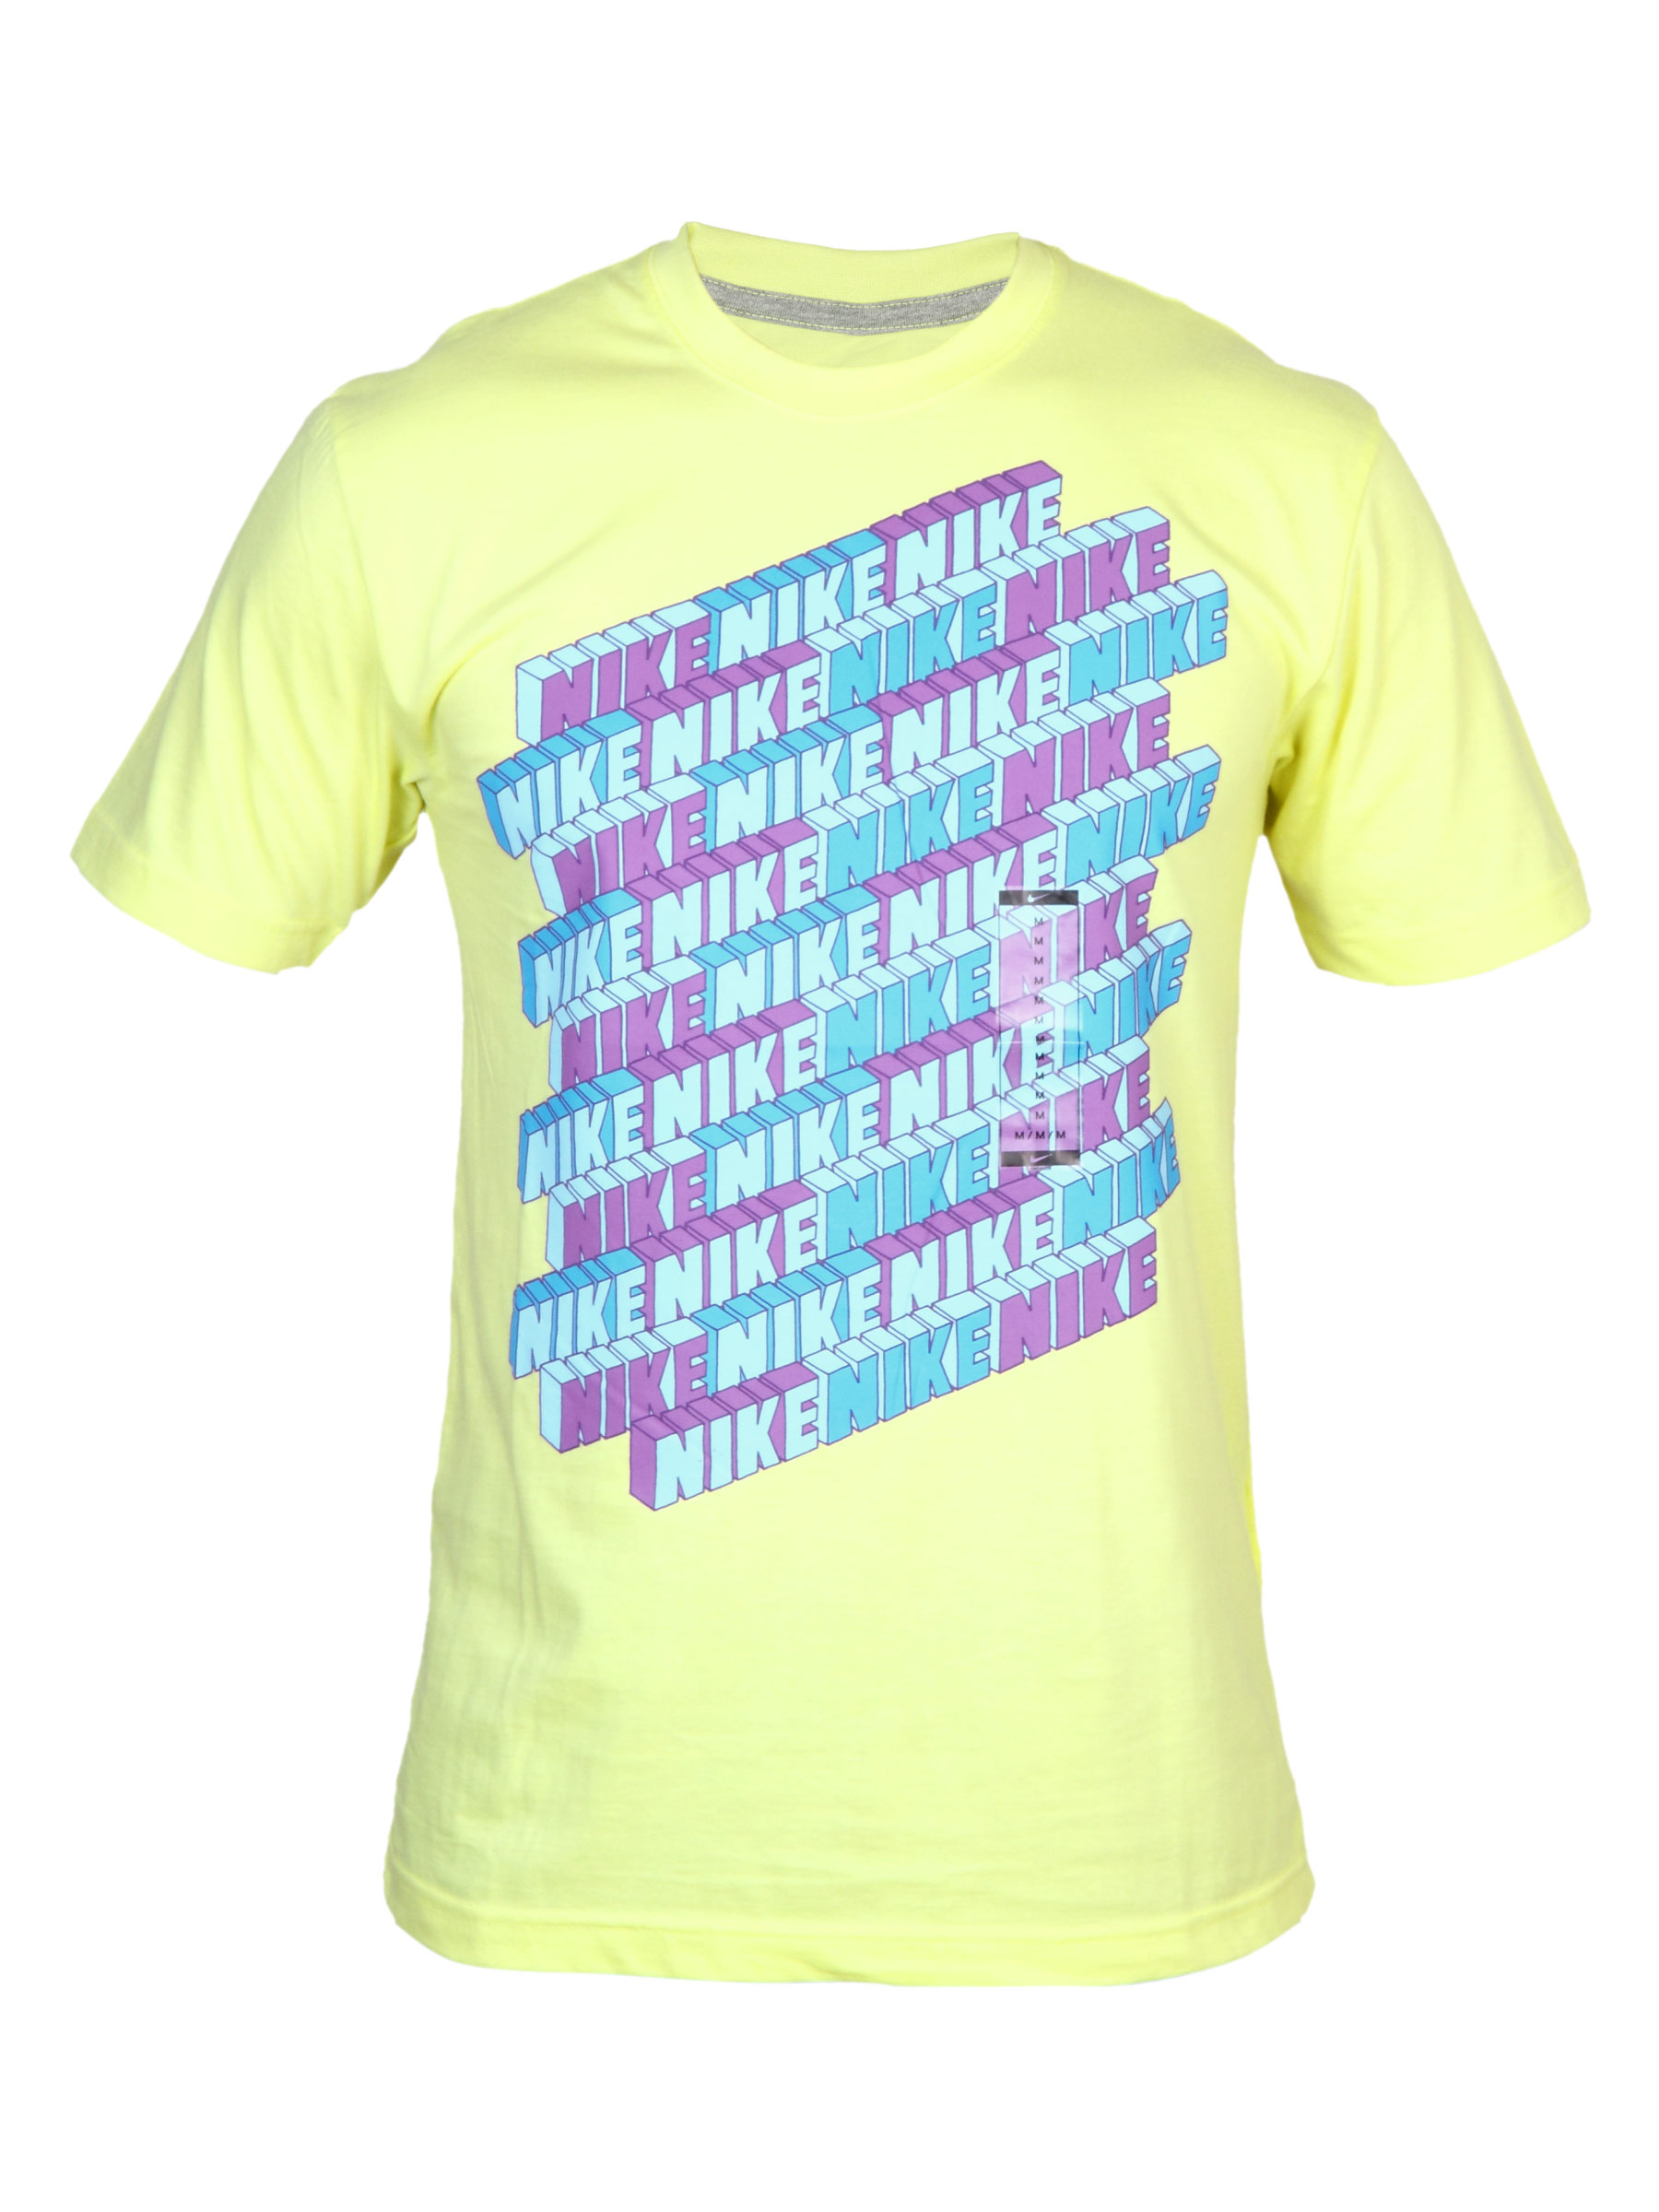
Nike Men's As Nike Rpeat T-Shirt
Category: Apparel / Topwear / Tshirts
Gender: Men
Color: Yellow
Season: Summer 2011
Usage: Sports